Alvin J. Johnson

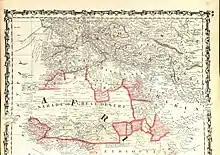
J. H. Colton and Johnson's 1862 map of Africa

The first evidence that Johnson entered the map publishing business comes from 1854. At that time, while still living in Cleveland, Johnson teamed up with Samuel N. Gaston, of New York, to produce a new map of the United States titled, ""A New Map of our Country"". The two of them also published the same map in 1855, which was attributed as being published in Cleveland as well as in New York; the same year, Johnson's name first showed up in the New York City directory, as a publisher and at an address later used by Gaston in 1856. It is not clear the role that Johnson played in the financing and/or the production of the "Map of our Country", but, in a letter to Fairchild, he referred to himself as the regional agent for the map. The relationship with Gaston did not seem to lead far, and the next year, 1856, Gaston published the "Map of our Country" and a two volume geography, "The Diamond Atlas", with Charles Morse.